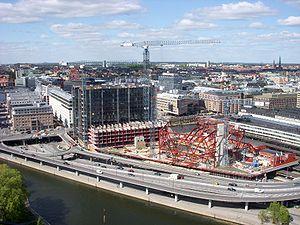
Stockholm Waterfront est un complexe immobilier situé à la pointe sud-ouest du quartier de Norrmalm dans le centre de Stockholm en Suède. Il se compose de trois bâtiments : un centre de congrès, un hôtel et un immeuble de bureaux.